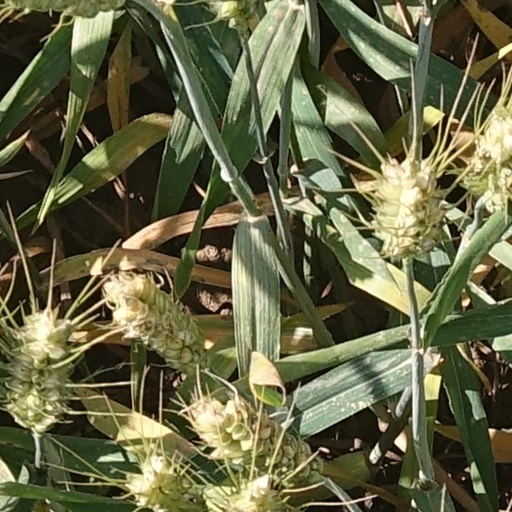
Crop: wheat